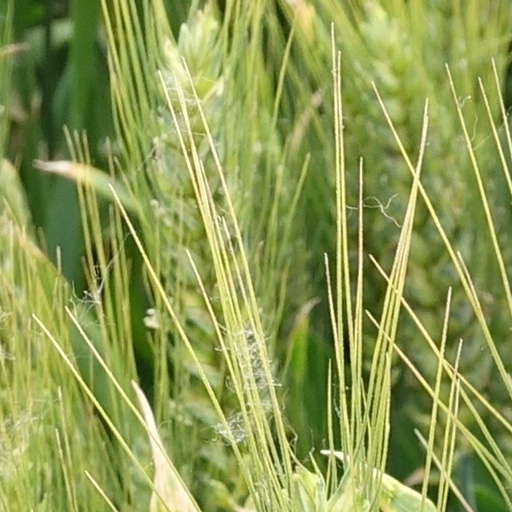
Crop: wheat